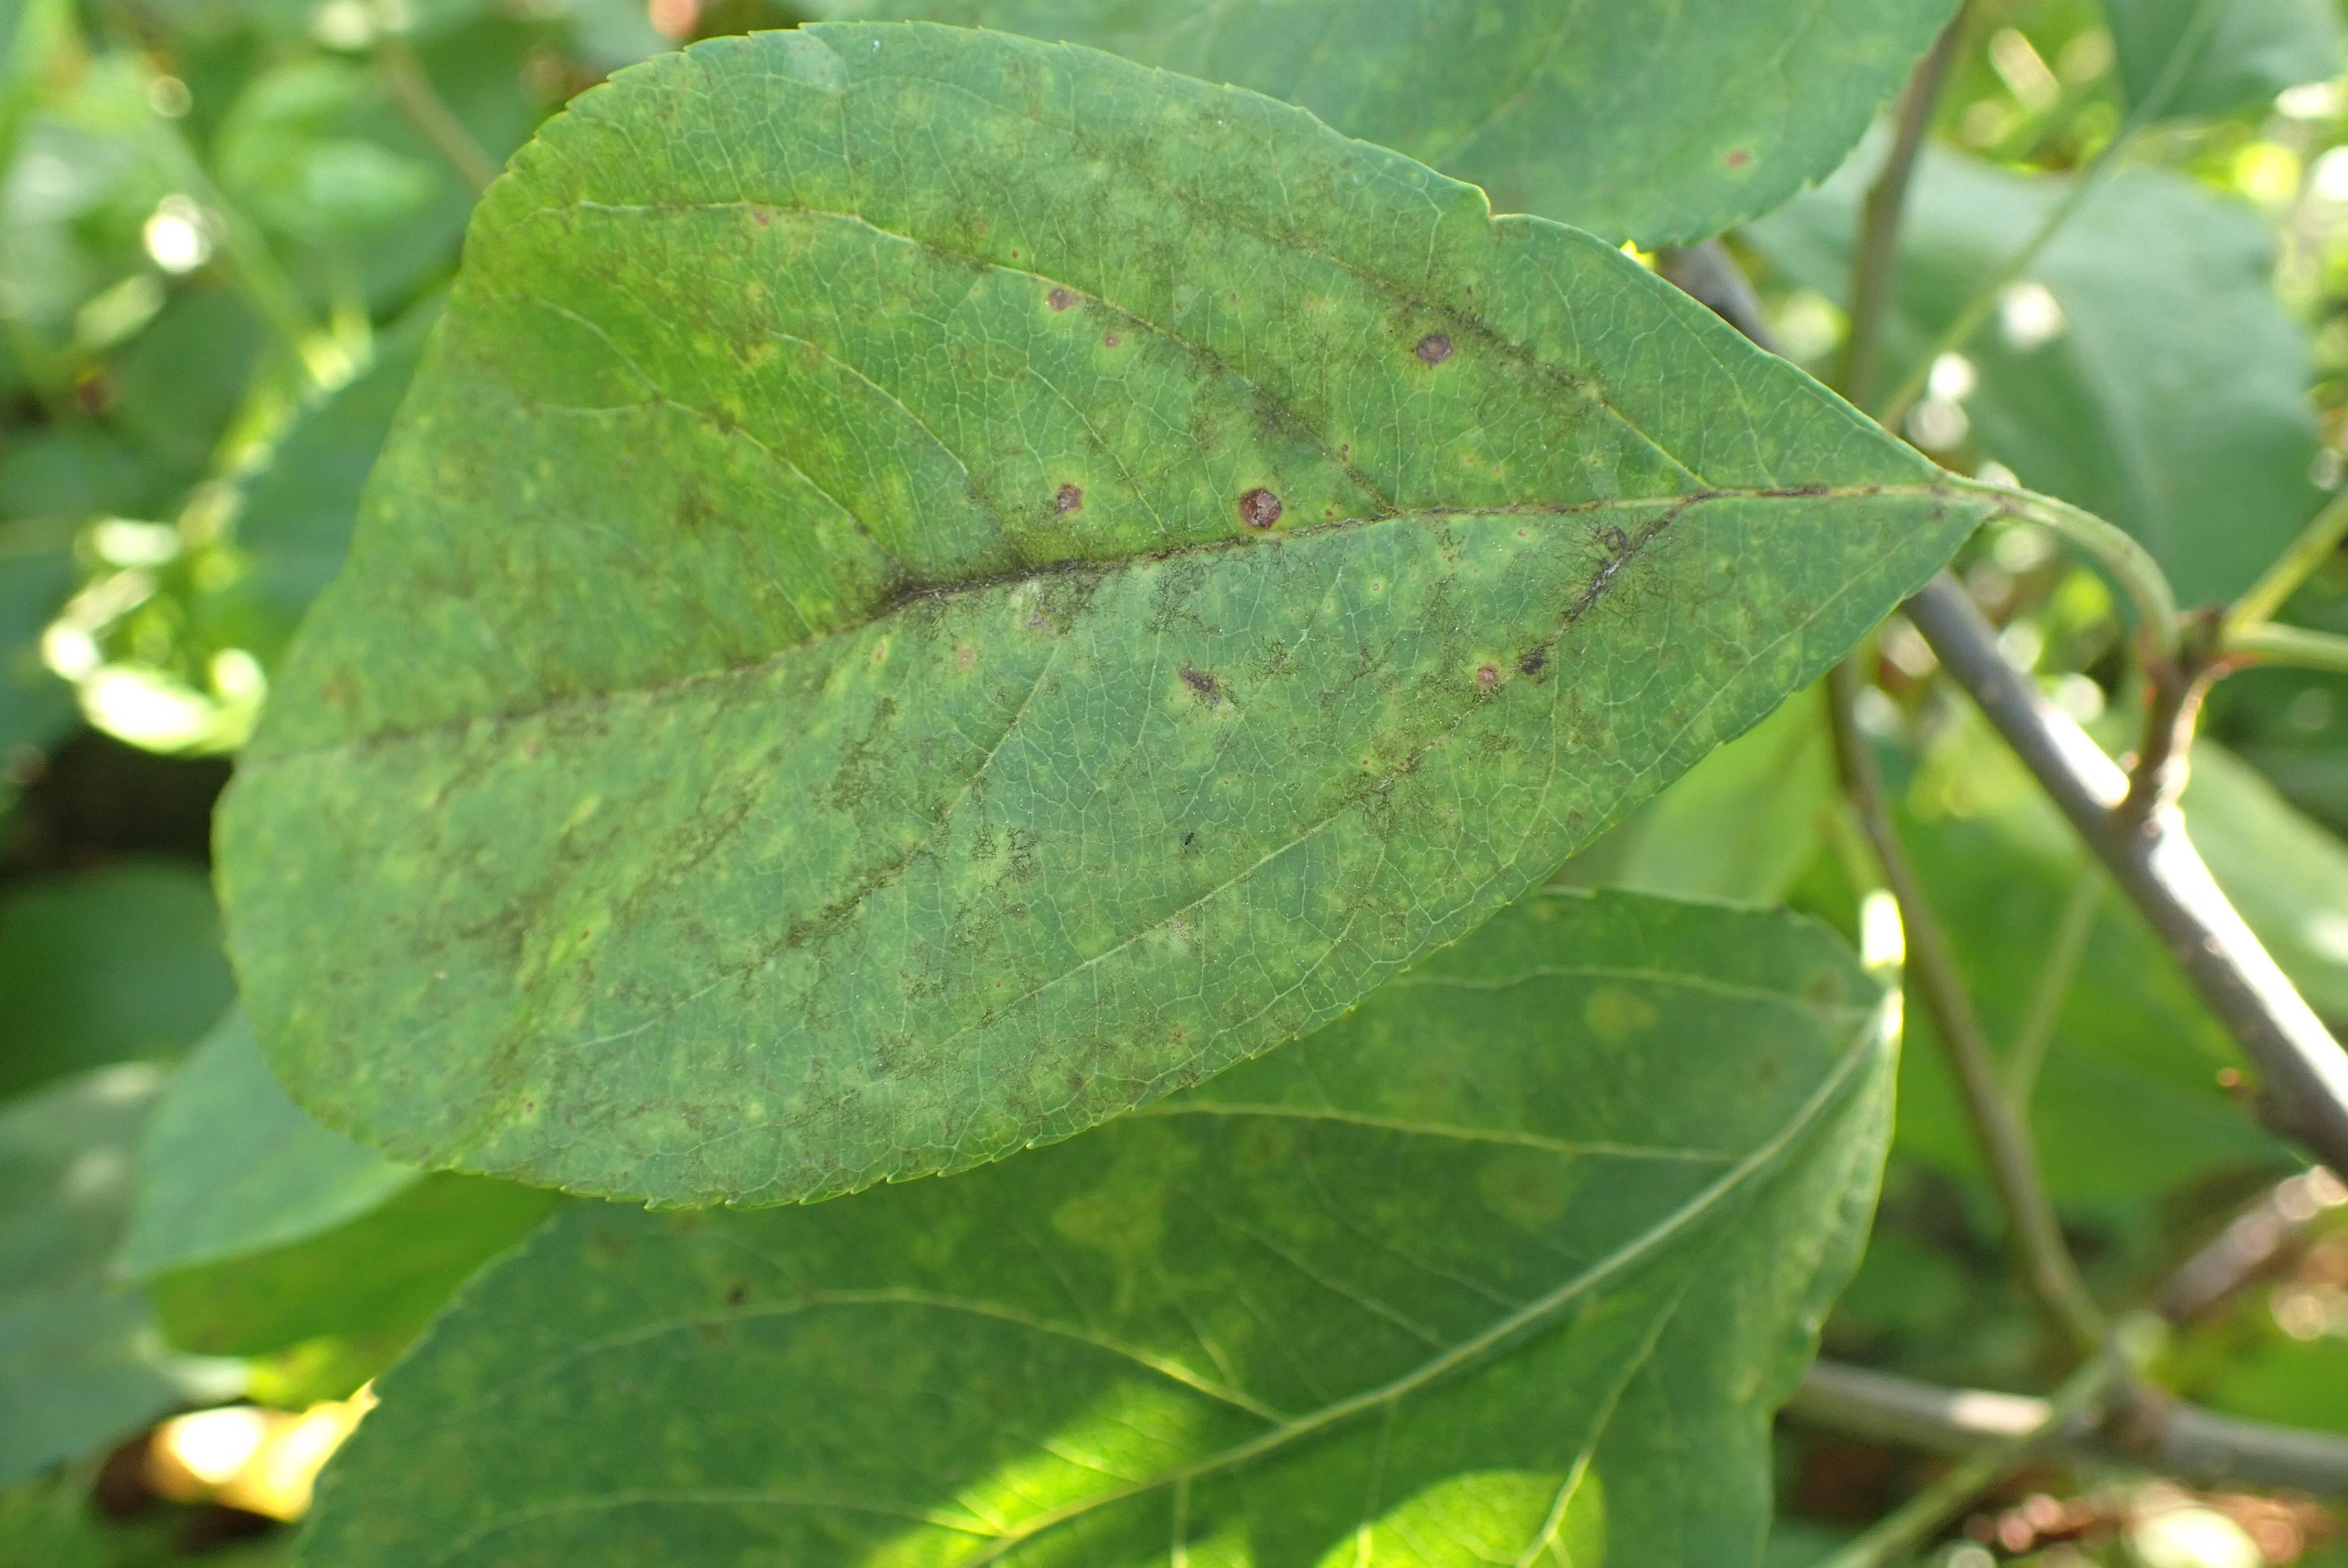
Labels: scab